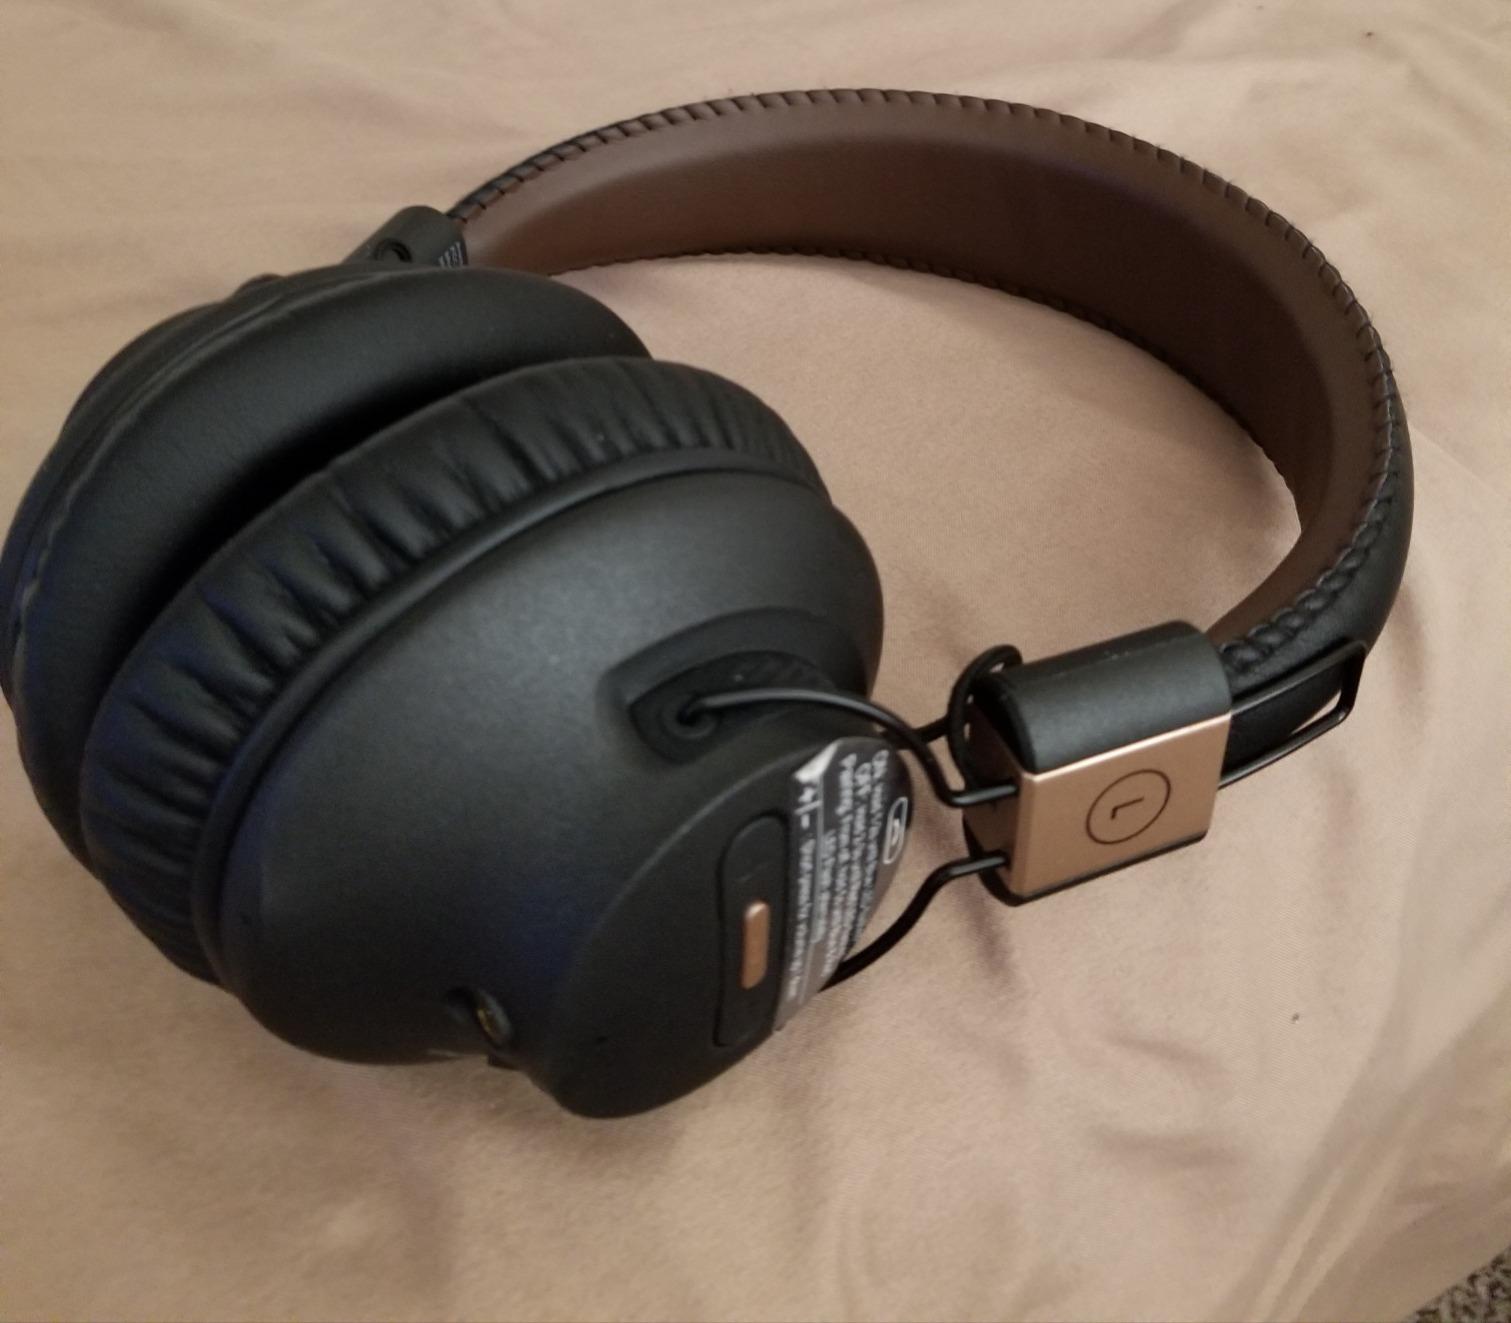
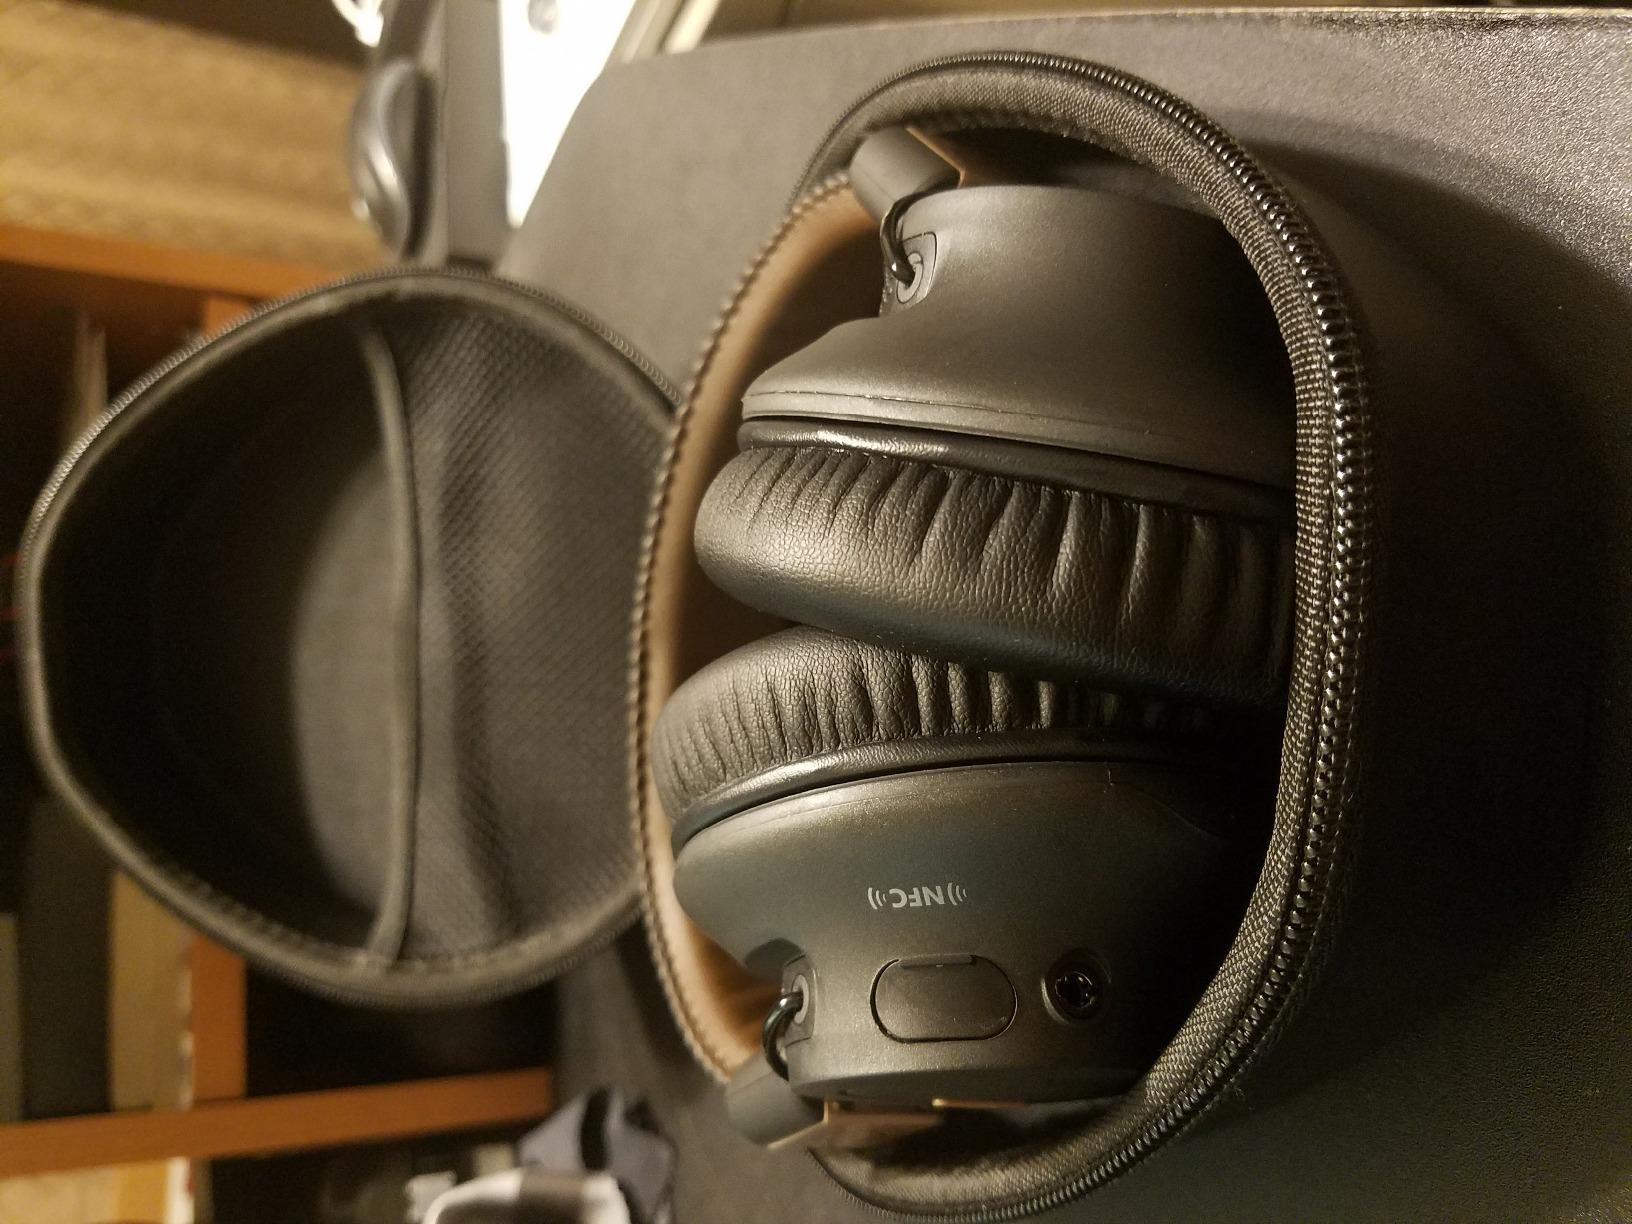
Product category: headphones
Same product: yes